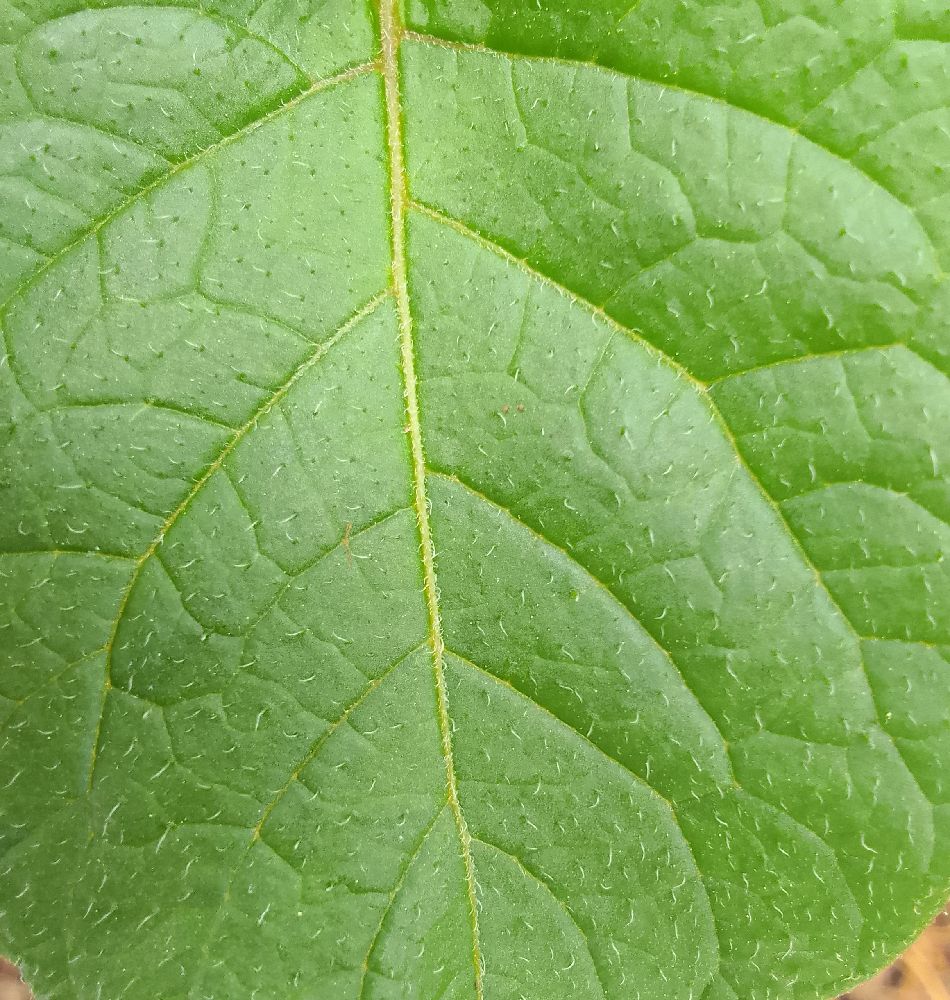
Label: Healthy